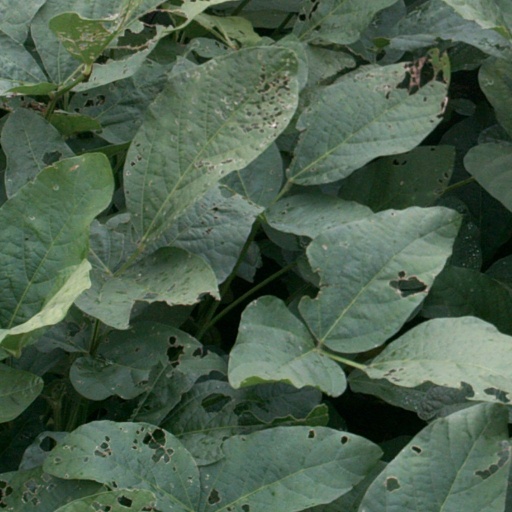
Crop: soybean